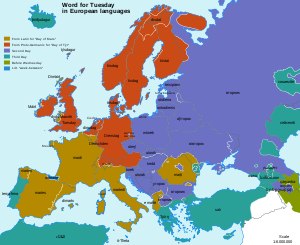
Tirsdag
Ord for "Tirsdag" på europæiske sprog
Tirsdag er en ugedag.